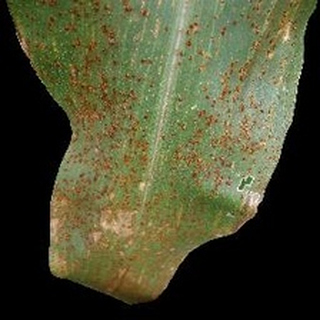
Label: corn_common_rust